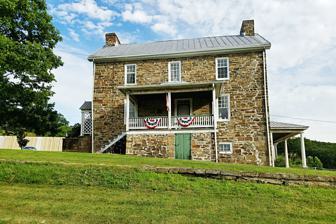
Building: Sloan–Parker House
Country: United States of America
Year built: 1790
Historic house in West Virginia, United States United States historic place Sloan–Parker House U.S. National Register of Historic Places Main façade (north elevation) from U.S. Route 50, July 2016 Sloan–Parker House Show map of Eastern Panhandle of West Virginia Sloan–Parker House Show map of West Virginia Sloan–Parker House Show map of the United States Location 32049 Northwestern Turnpike ( US 50 / WV 28 ) Junction, West Virginia U.S. Coordinates 39°18′47.6″N 78°50′56.6″W / 39.313222°N 78.849056°W / 39.313222; -78.849056 Area 1.5 acres (0.61 ha) Built c. 1790 (stone section) c. 1900 (frame addition) Architectural style Vernacular NRHP reference No. 75001892 Designated {{{NRHP_TYPE}}} June 5, 1975 The Sloan–Parker House , also known as the Stone House , Parker Family Residence , or Richard Sloan House , is a late-18th-century stone residence near Junction , Hampshire County , in the U.S. state of West Virginia. It was built on land vacated by the Shawnee after the Native American nation had been violently forced to move west to Kansas following their defeat at the Battle of Point Pleasant in 1774. The building was added to the National Register of Historic Places on June 5, 1975, becoming Hampshire County's first property to be listed on the register. The Sloan–Parker House has been in the Parker family since 1854. The house and its adjacent farm are located along the Northwestern Turnpike ( US 50 / WV 28 ) in the rural Mill Creek valley . The original fieldstone section of the house was erected in about 1790 for Richard Sloan and his wife Charlotte Van Horn Sloan. Originally from Ireland, Sloan arrived in the United States after the American Revolutionary War and became an indentured servant of David Van Horn. Sloan eloped with Van Horn's daughter Charlotte and they settled in the Mill Creek valley, where they built the original stone portion of the house. The Sloans had ten children, including John and Thomas Sloan, who each (later) represented Hampshire County in the Virginia House of Delegates . Richard Sloan and his family operated a successful weaving business from the stone house and their Sloan counterpanes (woven coverlets with block designs) became well known in the South Branch Valley region. The Sloan family sold the stone house and 900 acres (360 ha) to three brothers in the Parker family in 1854. The Parker family operated a stagecoach line on the Moorefield and North Branch Turnpike ; the journey included a stop at the stone house, where the family served meals to travelers. During the American Civil War , the stone house was visited by both Union and Confederate forces, and was ransacked by Union troops for goods and supplies. The stone house served as a local polling station, and its use as a stagecoach stop ended after the completion of the Hampshire Southern Railroad in 1910. The Parker family opened the house for tours, and it was listed on the National Register of Historic Places in 1975. The Sloan–Parker House consists of the original stone section, which faces toward the Northwestern Turnpike, and a wooden frame addition (built c. 1900) adjacent to the original stone section. The stone section's exterior wall is about 36 inches (91 cm) thick at the basement level and tapers to a thickness of about 12 inches (30 cm) at the attic level. Most of the stone section's flooring, and the hardware on the doors, are original. Other features of the Sloan–Parker House property include a large barn (built in 1803) and, to the northeast of the house, the Sloan–Ludwick Cemetery. Geography and setting Mill Creek near Junction The Sloan–Parker House and farm are situated within a rural, agricultural section of the Mill Creek valley in southwestern Hampshire County . Patterson Creek Mountain , a forested anticlinal mountain ridge, rises to the west of the Mill Creek valley, and the forested western rolling foothills of the anticlinal Mill Creek Mountain rise to the valley's east. The South Branch Potomac River is located across Mill Creek Mountain, approximately 4.4 miles (7.1 km) to the east of the house. The house and its adjacent farm are located along the Northwestern Turnpike (concurrently US 50 and WV 28 ) about 0.75 miles (1.21 km) east of the unincorporated community of Junction (also known as Moorefield Junction). Junction is centered around and named for the intersection of Purgitsville Pike (concurrently US 220 and WV 28) with the Northwestern Turnpike (concurrently US 50 and US 220 westward to Knobly Mountain and concurrently US 50 and WV 28 eastward to Romney ). The Sloan–Parker House is located atop a hillside just south of the Northwestern Turnpike. Mill Creek flows west to east approximately 575 feet (175 m) to the north of the house. An unnamed ephemeral stream that runs just west of the house joins Mill Creek to the north. Mill Creek continues east through the Mechanicsburg Gap in Mill Creek Mountain at Mechanicsburg and joins the South Branch Potomac River. History Background The Mill Creek valley and the land on which the Sloan–Parker House is located were originally part of the Northern Neck Proprietary , a grant of land that the exiled Charles II awarded to seven of his supporters in 1649 during the English Interregnum . With the Restoration in 1660, Charles II finally ascended to the English throne. He renewed the Northern Neck Proprietary grant in 1662, revised it in 1669, and again renewed the original grant favoring original grantees Thomas Colepeper, 2nd Baron Colepeper , and Henry Bennet, 1st Earl of Arlington , in 1672. In 1681 Bennet sold his share to Lord Colepeper, who received a new charter for the entire land grant from James II in 1688. Following the deaths of Lord Colepeper, his wife Margaret, and his daughter Katherine, the Northern Neck Proprietary passed to Katherine's son Thomas Fairfax, 6th Lord Fairfax of Cameron , in 1719. As conflicts with Native Americans began to ease, Lord Fairfax sought to entice European settlers to inhabit the sparsely populated western lands of his Northern Neck Proprietary. The Mill Creek valley was one of the first areas of present-day Hampshire County to be settled by Europeans, beginning in the mid-18th century. Early settlers were drawn by the valley's fertility. Job Parker, a direct ancestor of the Parker family that later acquired the Sloan–Parker House, settled in the Mill Creek valley during this period. Sloan family ownership The original fieldstone section of the Sloan–Parker House was erected around 1790 for Richard Sloan and his wife Charlotte Van Horn Sloan. Richard Sloan was originally from County Monaghan , Ulster , Ireland. Following the American Revolutionary War , Sloan sailed on a passenger ship from Great Britain to the United States. Despite paying his passage fare prior to his voyage, he was charged again upon his arrival. Unable to make this second payment, he became an indentured servant of David Van Horn. After several months with the Van Horn family, Sloan eloped with David Van Horn's daughter Charlotte, and the couple went to Baltimore, where they stayed briefly. After observing healthy cattle from Old Fields in Hardy County , they decided to relocate there. On their journey to Old Fields, Sloan and his wife arrived in Romney and chose to settle in Hampshire County instead. They later moved 7 miles (11 km) southwest of Romney to their property in the Mill Creek valley, where the Sloan–Parker House stands today. To construct the two-story stone house, Sloan and his wife hired laborers to quarry the native fieldstone and lay the stonework. Richard and Charlotte Sloan had ten children together (four girls and six boys), and the large house afforded the couple sufficient room to raise them. The house also provided the family with the necessary space to engage in the manufacture of woven goods. Sloan was a fabric weaver by trade, and he and his family developed a thriving weaving industry on their lands in the Mill Creek valley. Their entire production process was initially accomplished inside the house until Sloan erected a separate loom house. There, he and his sons built and operated six looms. On their farm, Sloan and his family raised their own sheep and grew flax ; they also sourced flax and raw wool from local residents. The majority of the Sloan family's woven products were sold locally, and their Sloan counterpanes became well known in the South Branch Valley region. The family's trade in woolen goods and linens thrived until the middle of the 19th century. The present Parker family occupants of the Sloan–Parker House retain several woven coverlets produced by the Sloans. According to Sloan family tradition, Richard and Charlotte Sloan used a method of casting lots to decide which of their ten children should marry. Their youngest son James won a contest in drawing straws , and was the only one of their ten children to marry when he wed Magdaline Arnold on January 6, 1834. James and Magdaline operated the Sloan household while the other members attended to their family's weaving business. Two of Richard and Charlotte Sloan's sons, John and Thomas, were active in the military and in local and state politics. John Sloan served in the War of 1812 and was later appointed Major General of the 3rd Division, Virginia Militia, by the Virginia General Assembly in 1842. He also served as a county justice from 1824 until 1828, a county surveyor in 1827, a county sheriff in 1839, and a member of the Virginia House of Delegates representing Hampshire County from 1825 to 1827. Thomas Sloan represented Hampshire County in the Virginia House of Delegates from 1832 to 1834 and again from 1835 to 1837. He also served as a delegate to the Virginia Constitutional Convention of 1850 , representing a district comprising Frederick , Hampshire, and Morgan counties. Parker family ownership North and west elevations, July 2016 The Sloan family sold the stone house and 900 acres (360 ha) of surrounding land to brothers John Peyton Parker, Benjamin Parker, and William Parker on December 29, 1854, for $4,000. Following its acquisition by the Parker brothers, the stone house continued as the center of a large farm. Because of its convenient location along the Northwestern Turnpike, the house served as a regional stagecoach stop and local polling place . From the early 19th century until the completion of the Hampshire Southern Railroad to Petersburg in 1910, this stretch of the Northwestern Turnpike between Romney and Junction was part of a major north–south transportation route connecting Cumberland and Romney with Moorefield and Petersburg to the south. By 1845 the Moorefield and North Branch Turnpike stage line connected the Baltimore and Ohio Railroad (B&O) Main Line at Green Spring with the north–south route in Springfield , allowing stagecoach transportation between Green Spring and Moorefield. The route of present-day WV 28 aligns with this north–south route from the Maryland state line at Wiley Ford to Petersburg, and is concurrent with the Northwestern Turnpike (US 50) from Romney to Junction and US 220 from Junction to Petersburg. The Parker family operated their own stagecoach line along the Moorefield and North Branch Turnpike between the B&O Main Line at Green Spring and Moorefield until 1884, when the B&O South Branch Line was completed to Romney Depot. The Parkers' stagecoach line transported passengers down present-day Green Spring Road (CR 1), Cumberland Road (WV 28), and the Northwestern Turnpike (US 50/WV 28) to the stone house, where the stagecoaches would stop to allow passengers to have meals before continuing the journey to Moorefield via present-day US 220/WV 28. When a stagecoach arrived at the stone house, a loud horn would sound to announce its arrival, and then meals were provided to the travelers in the basement kitchen and dining areas (or "keeping rooms"). Travelers' horses and other stock were watered and fed outside the basement door. As well as their stagecoach line, the Parker family operated a toll house on the Northwestern Turnpike on the west side of its crossing of the South Branch Potomac River, approximately 4.3 miles (6.9 km) northeast of the house. During the American Civil War , the stone house was visited by both Union and Confederate forces due to its location along the Northwestern Turnpike. The small room under the stone house's front porch was also used as a picket station to guard the turnpike. Union Army troops ransacked and frequently visited the house to retrieve goods and supplies from the house and farm as they traveled along the Northwestern Turnpike. Despite its convenient location and the Parker family's Confederate sympathies, the house and its farm did not suffer major damage during the war. The Federal government later reimbursed the Parker family for the items appropriated by the Union forces during the war. The Parkers were provided with bills annotating the "purchase" of $162.45 in goods and parts during the years 1862, 1863, and 1864. These bills exist today and are in the possession of the Parker family. Extant records also indicate that the Parker family sold farm goods to Confederate forces as well. One of the Parker brothers, Benjamin Parker, married Isabel "Belle" Parker and they had two sons together: Renick Seymour Parker, who died at the age of 27 years, and John Henry Parker Sr., who married Eleanor DuBois Johnson. She had the wooden frame section added to the house around 1900, at which time the Sloan–Parker House took its current form. After Eleanor Parker died, her husband John Henry Sr. married Kate Parker. The Sloan–Parker House occasionally served as a polling place for the Junction community after 1900, and it ceased being used as a stagecoach stop following the completion of the Hampshire Southern Railroad in 1910. The house and farm were formerly serviced by post offices operated in nearby Junction from 1866 to 1868, 1874 to 1876 (as Moorefield Junction), and 1877 until 1997 when service was suspended. Junction's post office was finally shuttered in 2005; afterward, the house was assigned a Romney address. By 1962 John Henry Parker Jr., the son of John Henry Sr. and Kate Parker, was residing at the Sloan–Parker House with his wife Ruth Harmison Parker and their son David Renick Parker. While under their ownership and through their efforts, the Sloan–Parker House and an adjacent 1.5 acres (0.61 ha) were added to the National Register of Historic Places on June 5, 1975. It became Hampshire County's first property to be listed on the register. Ruth Harmison Parker was a local historian and member of the Hampshire County Historical Society. She and her husband opened the Sloan–Parker House for tours in 1962, and again in July 1976, when they displayed furniture, glassware, coverlets, and Civil War relics handed down from the Sloan and Parker families. John Henry Parker Jr. died in 2000, and his wife Ruth died in 2005. David Parker is a seventh generation male-line descendant of early Mill Creek settler Jeb Parker. He and his wife Jill have three daughters and one son. Architecture North and west elevations, July 2016 The Sloan–Parker House, as of 2018, consists of the original stone section (built c. 1790 ), which faces toward the Northwestern Turnpike, and a wooden frame addition (built c. 1900) positioned adjacent to the original stone section. Together, the stone section and the frame addition form a T-shaped structure. The original stone section of the house, built of fieldstone, has remained mostly unchanged since its initial construction; slight alterations were made to accommodate the frame addition. Similarly, the frame addition has undergone only minor modifications since its construction. Stone section The stone section was built using locally available materials, and its size was probably considered large for its time. It is rectangular in its plan and measures approximately 45 feet (14 m) in width and 40 feet (12 m) in depth. The stone section is symmetrical in its overall interior and exterior design with minor exceptions in its basement. It consists of two stories, one basement level, and an attic. The stone section is topped with a steep metal gabled roof with standing seam profiles. The stone section's exterior wall is about 36 inches (91 cm) thick at the basement level and tapers to a thickness of about 12 inches (30 cm) at the attic level. The north elevation (main façade) has three bays on its first and second stories and one window in the western room of its basement level. Three six-over-nine double-hung wooden sash windows are on the second story, two nine-over-one double-hung wooden sash windows are on the first story, and one small window with two sliding panels of four panes each is on the basement level. At the center of the north elevation, a tall stone platform reaches from the ground to the first story and supports a large covered porch framed with wooden handrails and balustrades on its north and west sides. The porch's roof is supported by five square wooden columns: three along the north edge and two engaged columns against the house's stone exterior. The porch is topped with a metal roof with standing seam profiles. The front door, located between the first story's two large windows, features vertical boards on its exterior side and horizontal boards on its interior side. The front door is topped by a four-pane transom window . The east and west elevations of the stone section of the house are similar in design, but the west elevation has a door and large porch at the basement level. It also has a small one-over-one double-hung wooden sash window on the first story that was added after the wooden frame section was constructed. The stone section's east elevation features a small porch and a door, which were built onto the north end of the first floor around 1915. The porch is topped with a metal roof with standing seam profiles, and is supported by three wooden Tuscan columns and two square wooden engaged columns against the house. Both the east and west elevations of the stone section have an interior fieldstone chimney. At the top of each chimney, the original fieldstone has been replaced with brick. Each chimney is centered between two small two-over-four double-hung wooden sash windows at the attic level. The south elevation (rear façade) of the stone section remains intact, and serves as the northern wall of the wooden frame section. A window in the stone section's second story was removed to connect the second story of the wooden frame addition. Likewise, what used to be the stone section's rear door now connects the first floor of the stone section with the wooden frame section. This door is also topped by a four-pane transom window. The interior of the stone section contains two floors, each with two rooms, in addition to a basement and attic. The former kitchen and dining room (or "keeping rooms") are on the west side of the basement level, and feature a large fireplace. The east side of the basement serves as a large storage area. The two rooms on the first floor formerly served as bedrooms, but they are now used as formal living and sitting rooms. The first floor originally had one fireplace on the east side, but the design was changed around 1915 to allow for a fireplace on the west side as well. The second story consists of two bedrooms, each with a fireplace. The attic is completely open from west to east. The rafters are exposed, and secured together with wooden pins. They still contain markings of letters and numbers that enabled the proper placement of components as they were lifted from the ground during construction. The majority of the stone section's flooring, and the hardware on the doors, are original. Wooden frame section The wooden frame section of the Sloan–Parker House features various sizes and types of doors and windows. A deep porch adjoins the east and south elevations of the frame section, and reaches to a canted three-bay window on the frame section's west side. The entire frame section is covered with wooden shingles and is topped with a steep metal roof with standing seam profiles. The interior of the frame section consists of a dining room, kitchen, bathroom, and several bedrooms. Ancillary structures Ancillary structures on the Sloan–Parker House farm consist of an old log smokehouse, and a large barn erected in 1803. Widely spaced unhewn logs are located on the barn's interior and its south elevation. The remainder of the barn is enclosed with wooden framing . There are also several other barns and storage buildings on the property. Cemetery The Sloan–Ludwick Cemetery is approximately 415 feet (126 m) northeast of the Sloan–Parker House in a grove of trees along the edge of an agricultural field. Richard Sloan and his wife Charlotte Van Horn Sloan are interred in this cemetery. Other burials in the cemetery include Richard Sloan's son Major General John Sloan and American Revolutionary War soldier Leonard Ludwick and his wife Katherine. Benjamin Parker and some of his descendants were buried in this cemetery before they were reinterred at Indian Mound Cemetery in Romney. See also American Civil War portal Architecture portal Geography portal National Register of Historic Places portal West Virginia portal List of historic sites in Hampshire County, West Virginia National Register of Historic Places listings in Hampshire County, West Virginia References